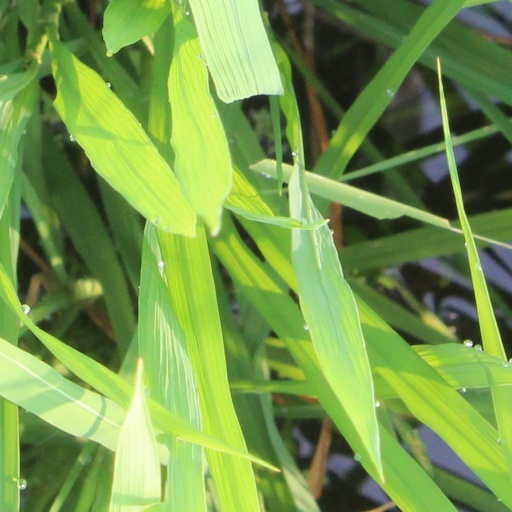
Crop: rice